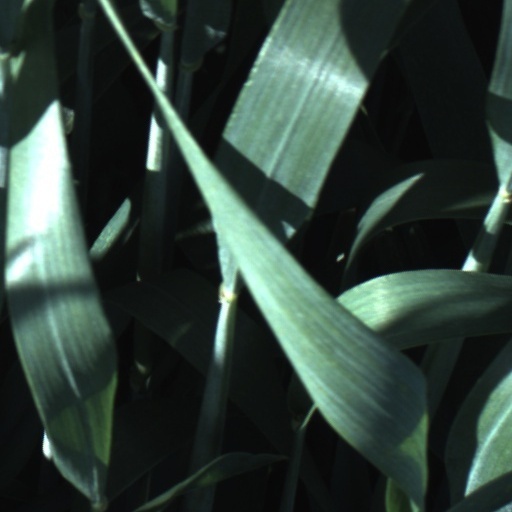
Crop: wheat